Buick Gran Sport

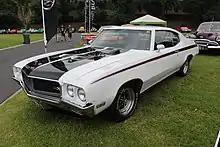
1970 GSX 455 Stage 1 in Apollo white

The 400 was replaced for 1970 with the Buick V8 engine, used in the GS 455. The base model was rated at and at 2800 rpm of torque. In the optional Stage 1 trim equipped with a single 4-barrel Rochester Quadrajet carburetor was rated at SAE gross at 4600 rpm and of torque at 2800 rpm. As with all American engines produced prior to the 1972 model year, these were SAE gross ratings, which are generally significantly higher than SAE net ratings and are not indicative of what actual production engines produce in their "as installed" condition (with all engine accessories and full exhaust system in place). The fastest magazine test results from this period were obtained by MOTOR TREND Magazine, which managed to extract a 13.38 ET at 105.5 mph from their 3,810 pound GS Stage 1 coupe test car. Using Hale's Trap Speed formula, this result indicated actual "as installed" peak HP of approximately 360 SAE Net (ironically the same as its advertised Gross Figure, meaning this engine was very conservatively rated for that time period).